Throwing sports

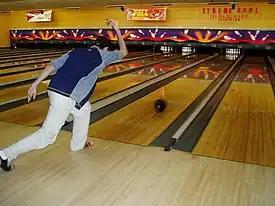
A man bowling a ball in tenpin bowling

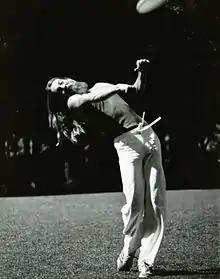
Ken Westerfield, side-arm (forehand) Frisbee distance throwing Record, 552'. Boulder, Colorado, 1978.

Throwing sports, or throwing games, are physical, human competitions where the outcome is measured by a player's ability to throw an object.